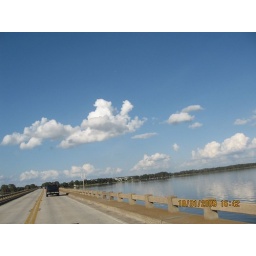
Going across the bridge over the Big and little lake Harris..